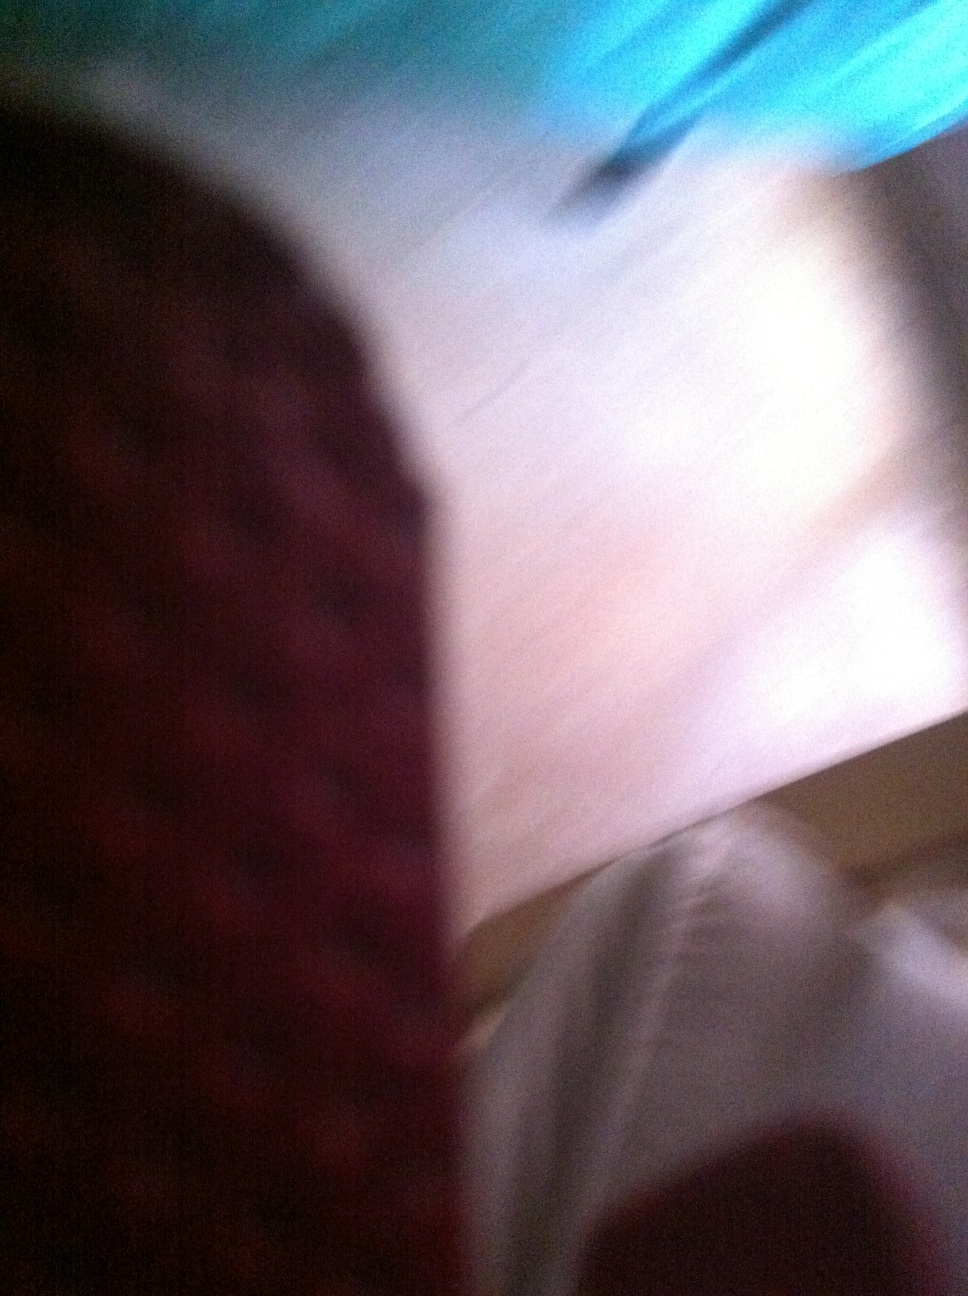Question: What color is my hair?
Answer: unanswerable